Mount Panorama Circuit

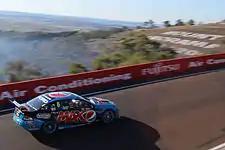
Chaz Mostert on the run between Quarry Corner and Reid Park

Sometimes confused with Griffins Bend, Quarry Corner is a right hander that immediately follows the Cutting. The corner is named after the quarry below the outside wall of the corner, accessible via an access road between it and the Cutting. As the circuit briefly flattens at the apex, drivers are sometimes required to short-shift between gears to avoid wheelspin. One of the most famous incidents in the history of the Bathurst 1000 occurred on the exit of this turn when Dick Johnson crashed his Ford Falcon XD out of the lead on lap 18 of the 1980 Hardie-Ferodo 1000. Johnson was unable to avoid a large rock that had been pushed from the spectator area as he was passing a quick-lift tow truck at the time and had nowhere else to go. The car was destroyed after running over the rock and hitting the outside concrete wall which the car almost leapt over (the wall had only been put in place prior to the 1979 Hardie-Ferodo 1000; before then the fence had consisted of railway sleepers and fence posts), taking with it Johnson's means of supporting his racing ambitions. An emotional public appeal followed during the race's telecast which re-launched Johnson's career.